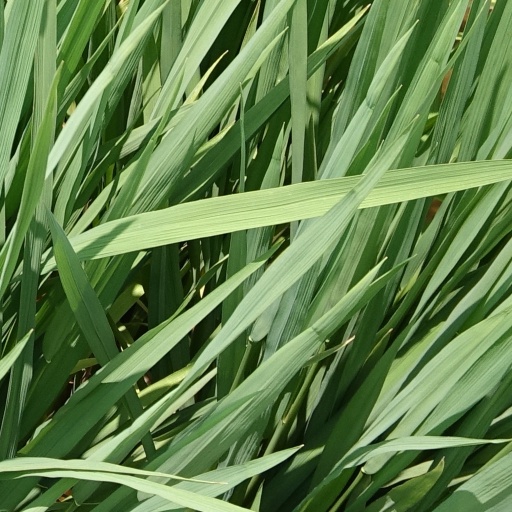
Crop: rice